Armenian Kingdom of Cilicia

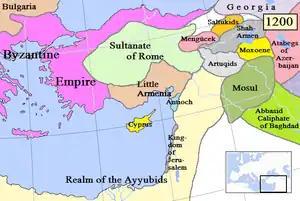
Little Armenia and its surrounding states in 1200.

The Principality of Cilicia was a "de facto" kingdom before the ascension of Levon II. Levon II is considered the first king of Cilicia due to the Byzantine refusal of previous "de facto" kings as genuine "de jure" kings, rather than dukes.